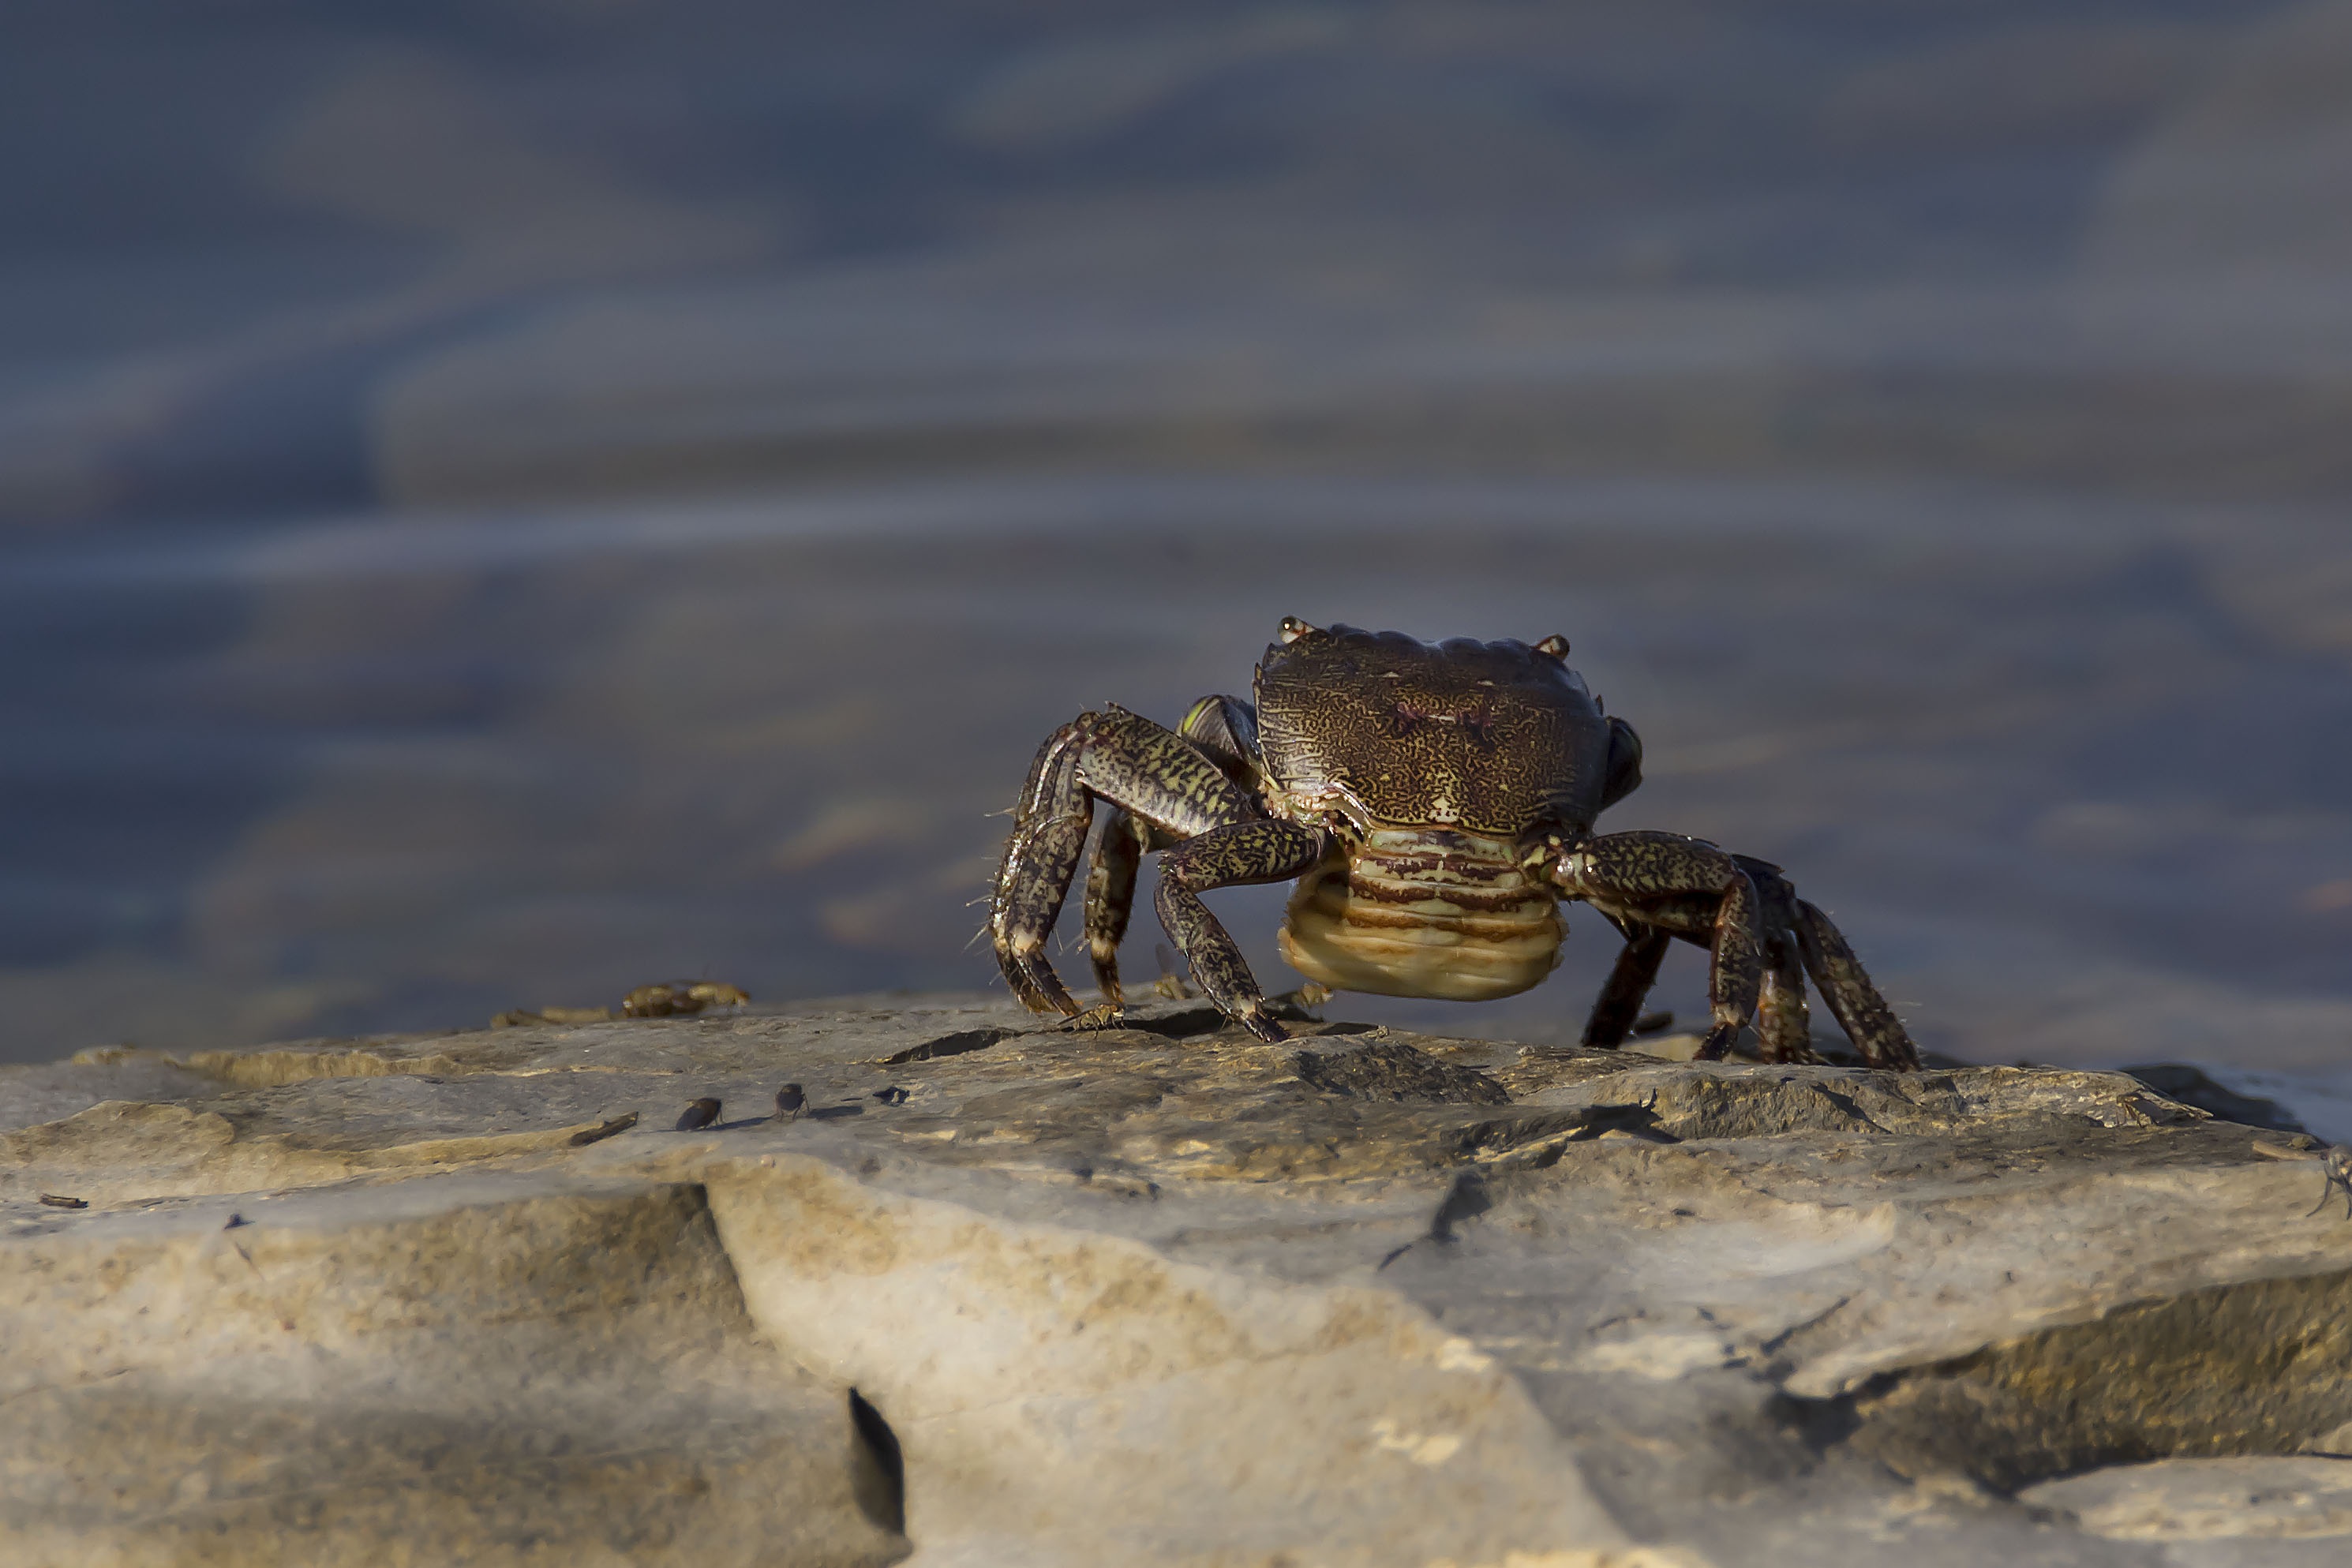
beach, sea, water, nature, summer, vacation, wildlife, journey, seascape, tourism, fauna, crab, macro photography, walks on the sea, clear sea